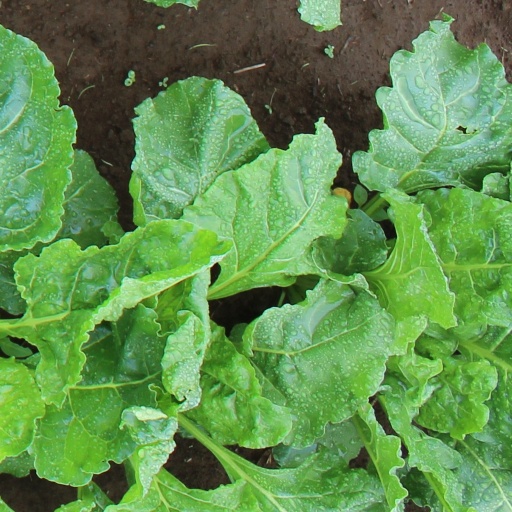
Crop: sugar beet